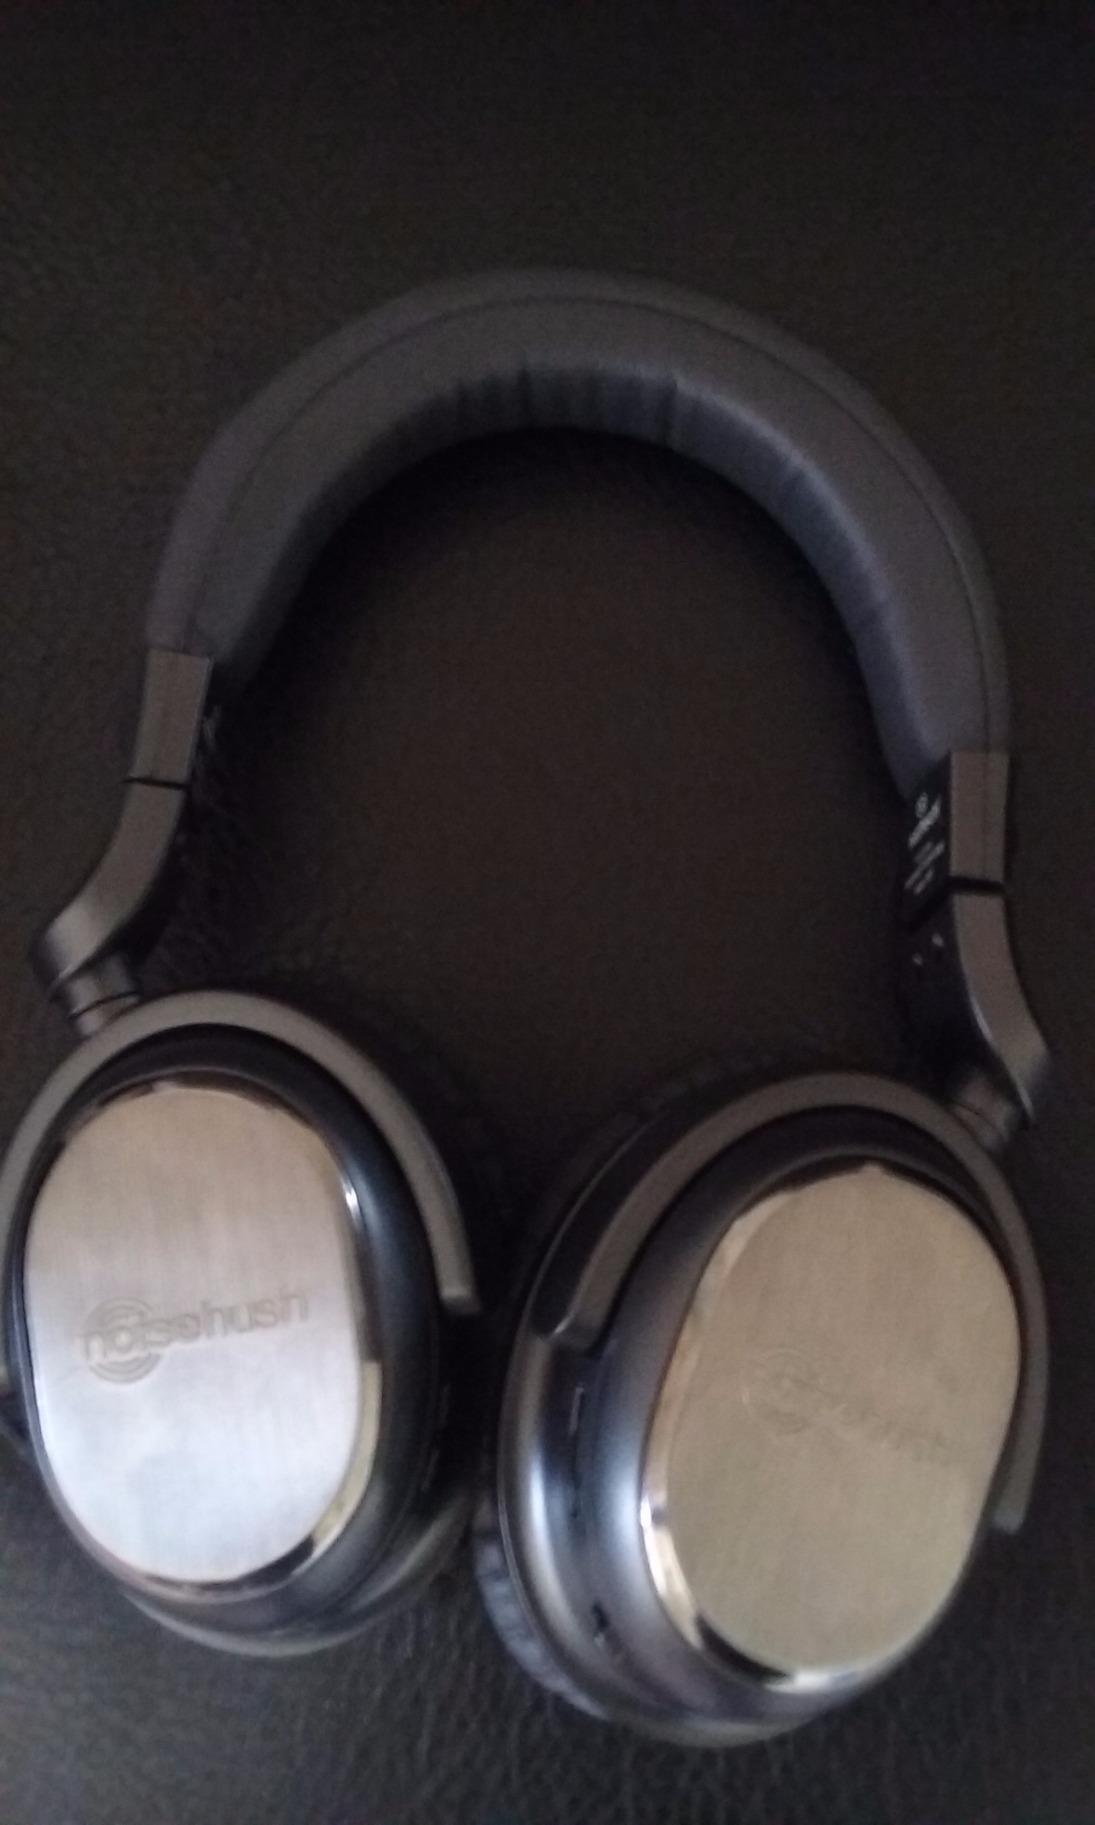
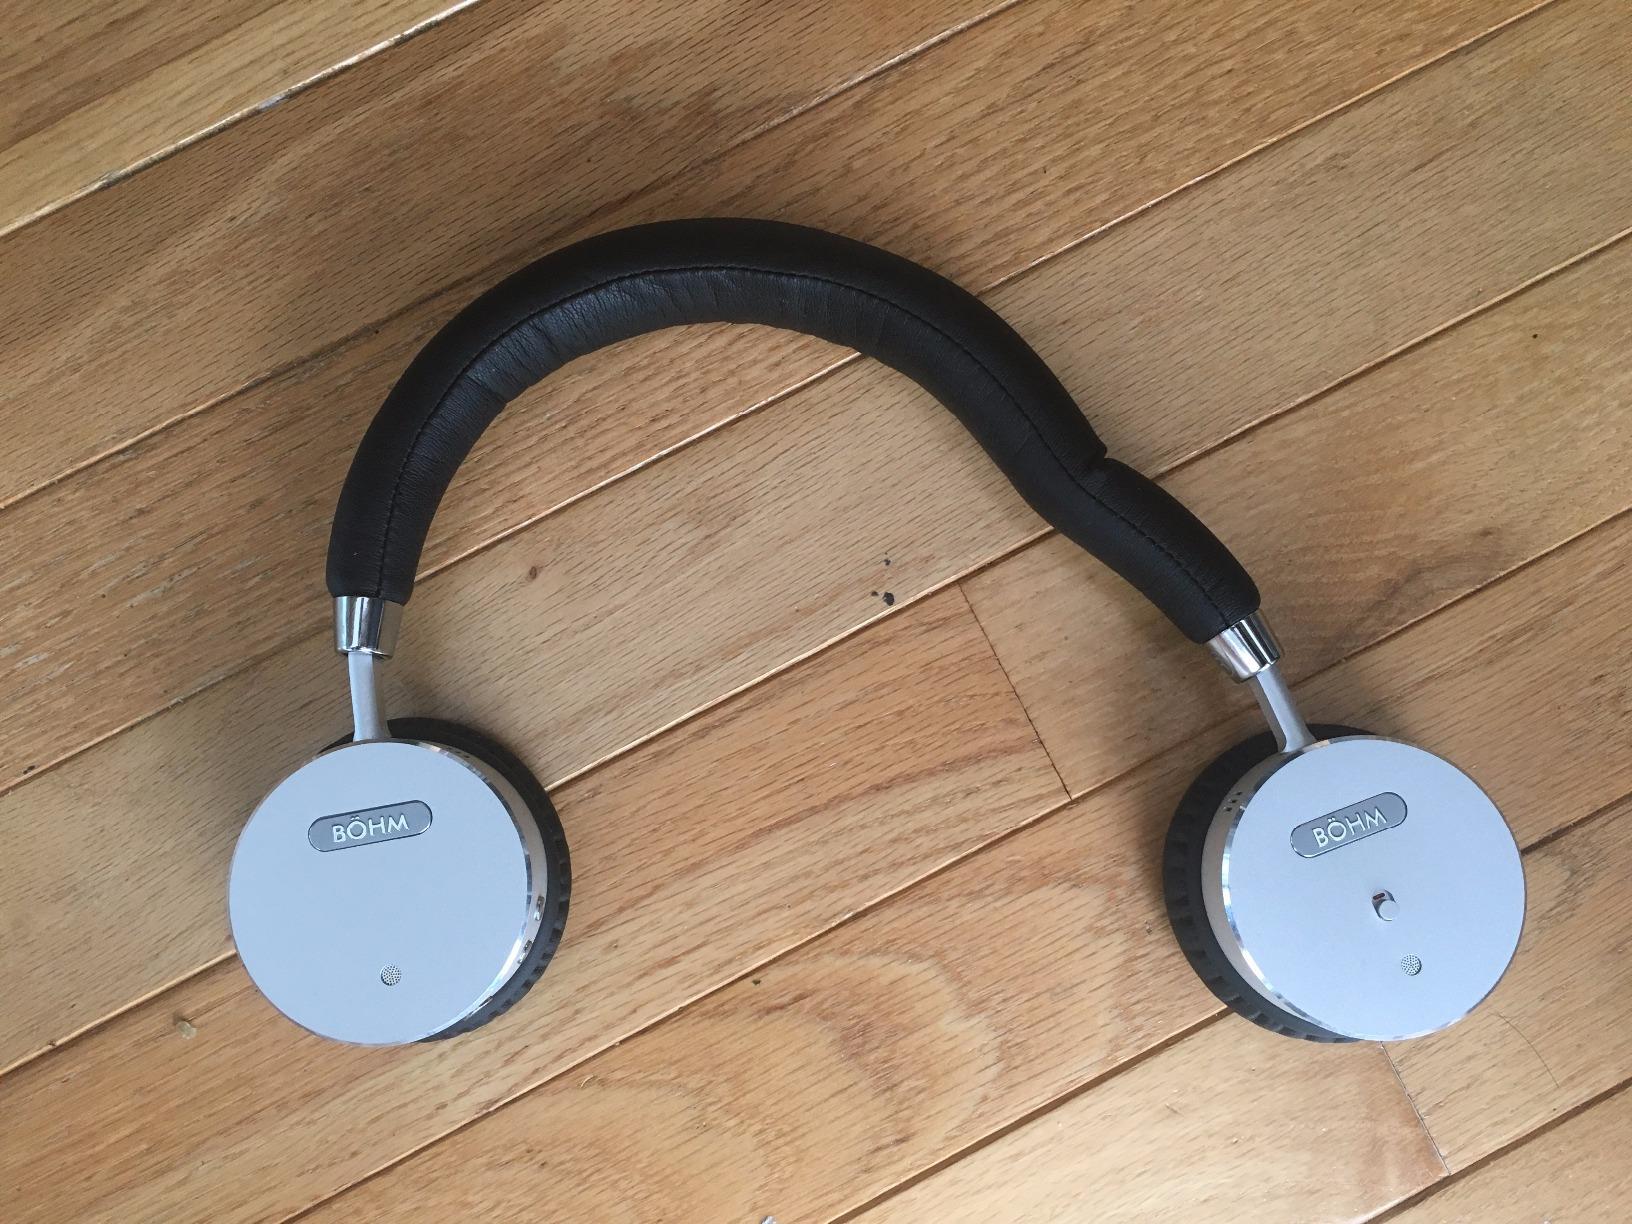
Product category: headphones
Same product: no